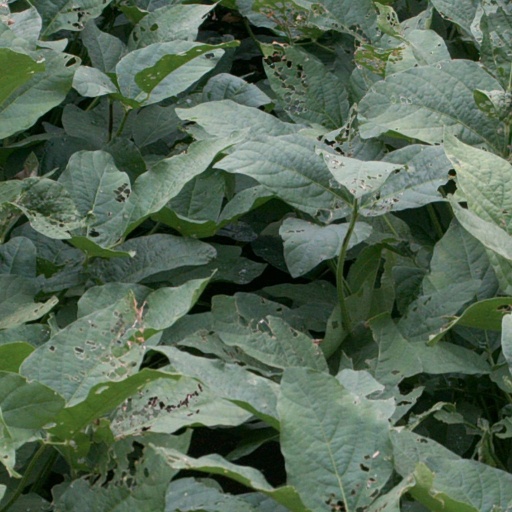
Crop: soybean